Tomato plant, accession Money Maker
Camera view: tilt-top (135 deg); turntable rotation: 300 degrees
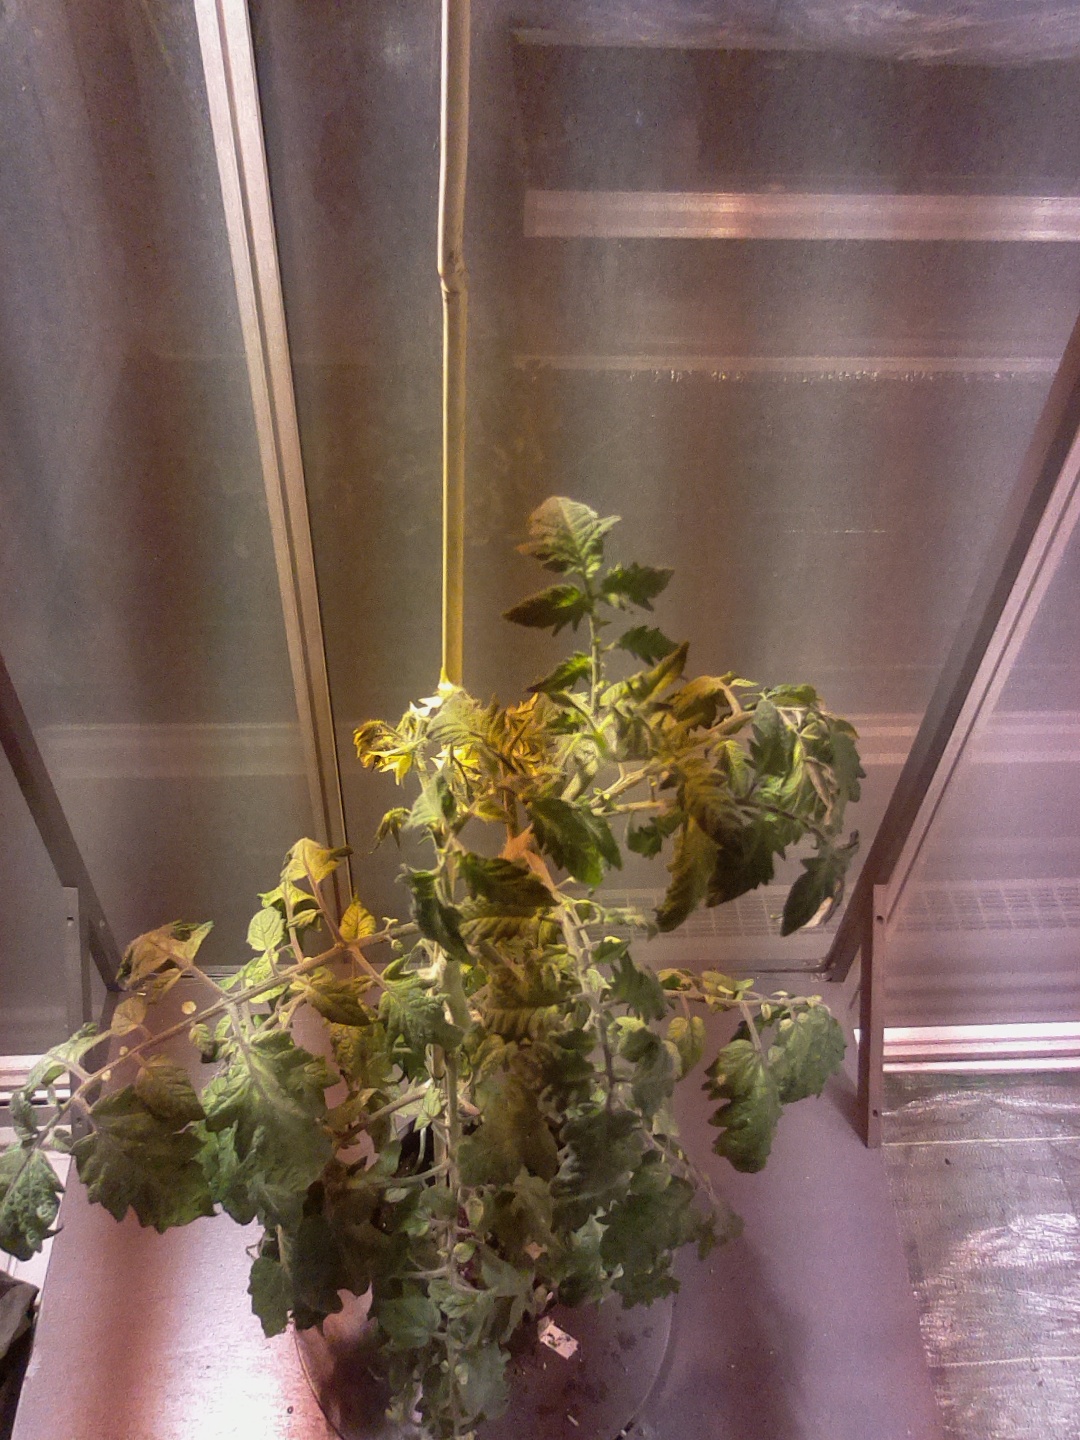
BBCH growth stage 69: End of flowering, 90%-100% of flowers open, more petals falling